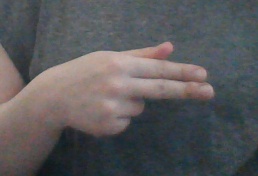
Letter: ghain